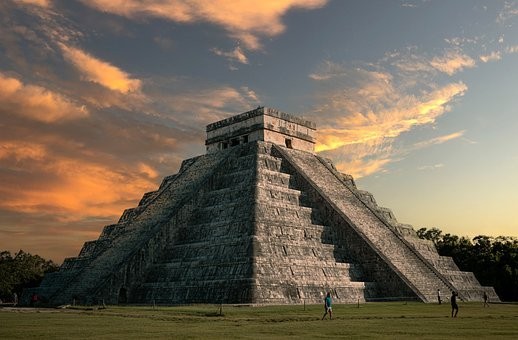
Landmark: Chichen Itza